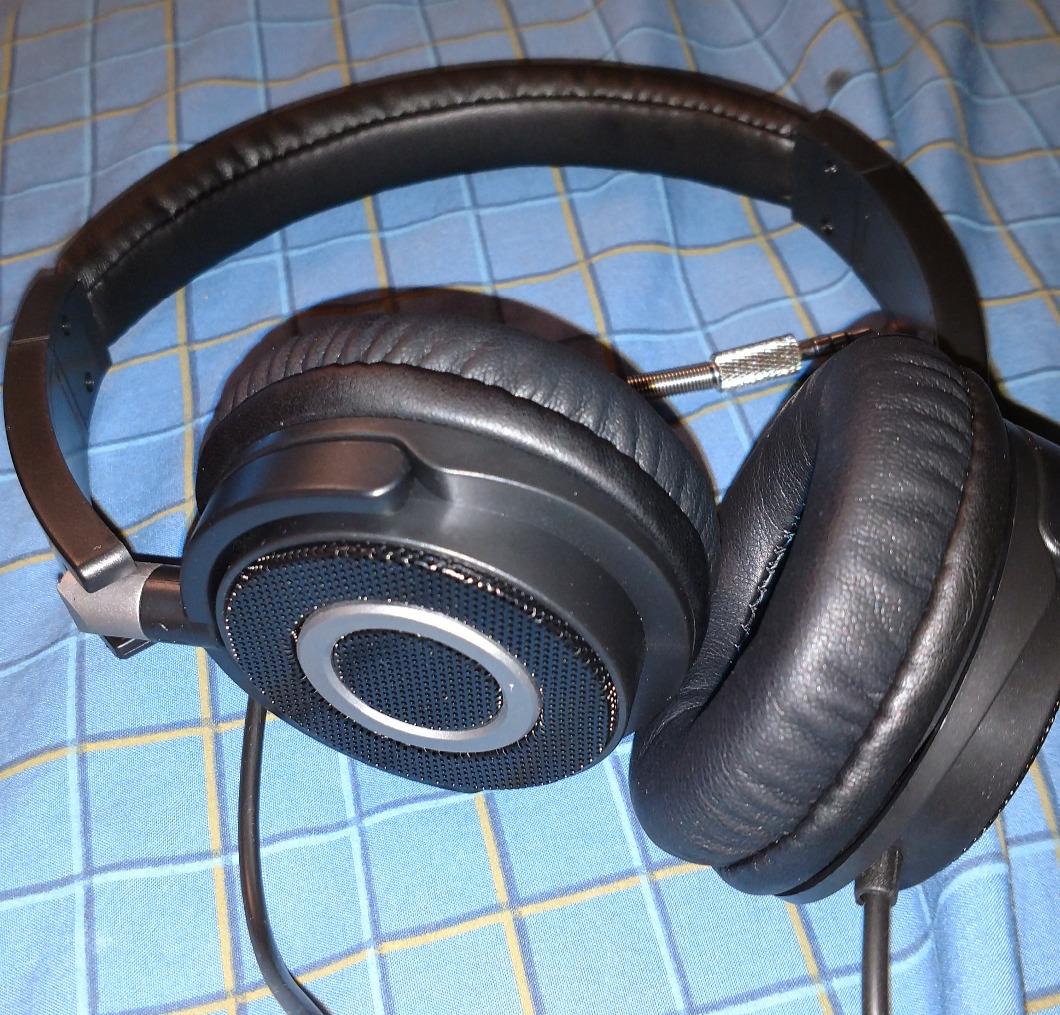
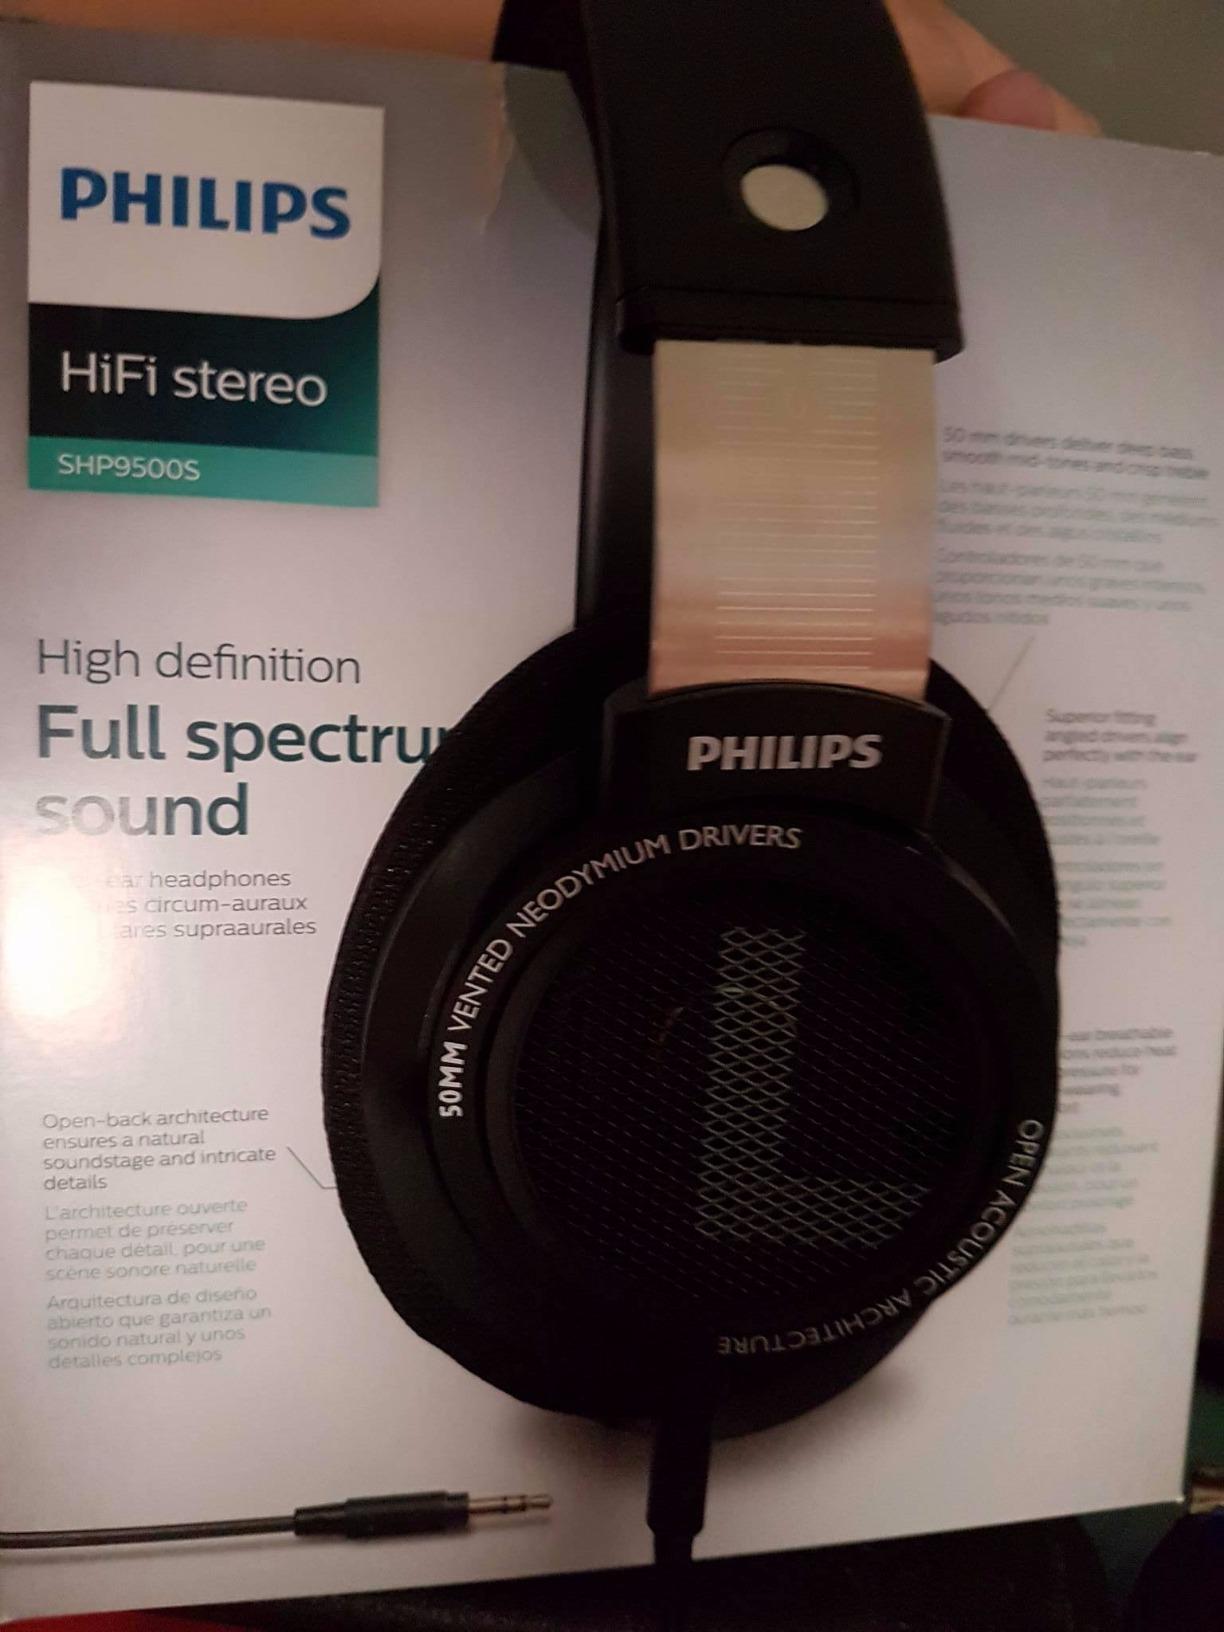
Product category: headphones
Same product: no